Minden, Nevada

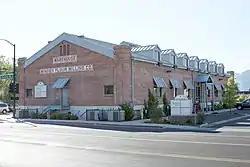
The Minden Flour Milling Company, September 2013, one of eight sites in Minden listed on the National Register of Historic Places

As of the census of 2000, there were 2,836 people, 1,166 households, and 839 families residing in the CDP. The population density was . There were 1,231 housing units at an average density of . The racial makeup of the CDP was 94.0% White, 0.1% African American, 0.7% Native American, 1.1% Asian, 0.1% Pacific Islander, 2.1% from other races, and 1.9% from two or more races. Hispanic or Latino of any race were 6.6% of the population.